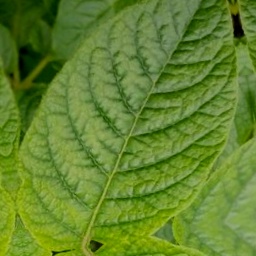
Etiqueta: Sana